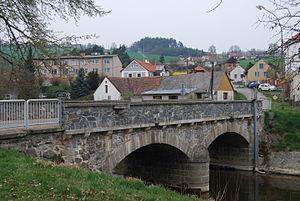
Radíč est une commune du district de Příbram, dans la région de Bohême-Centrale, en République tchèque. Sa population s'élevait à 210 habitants en 2020.